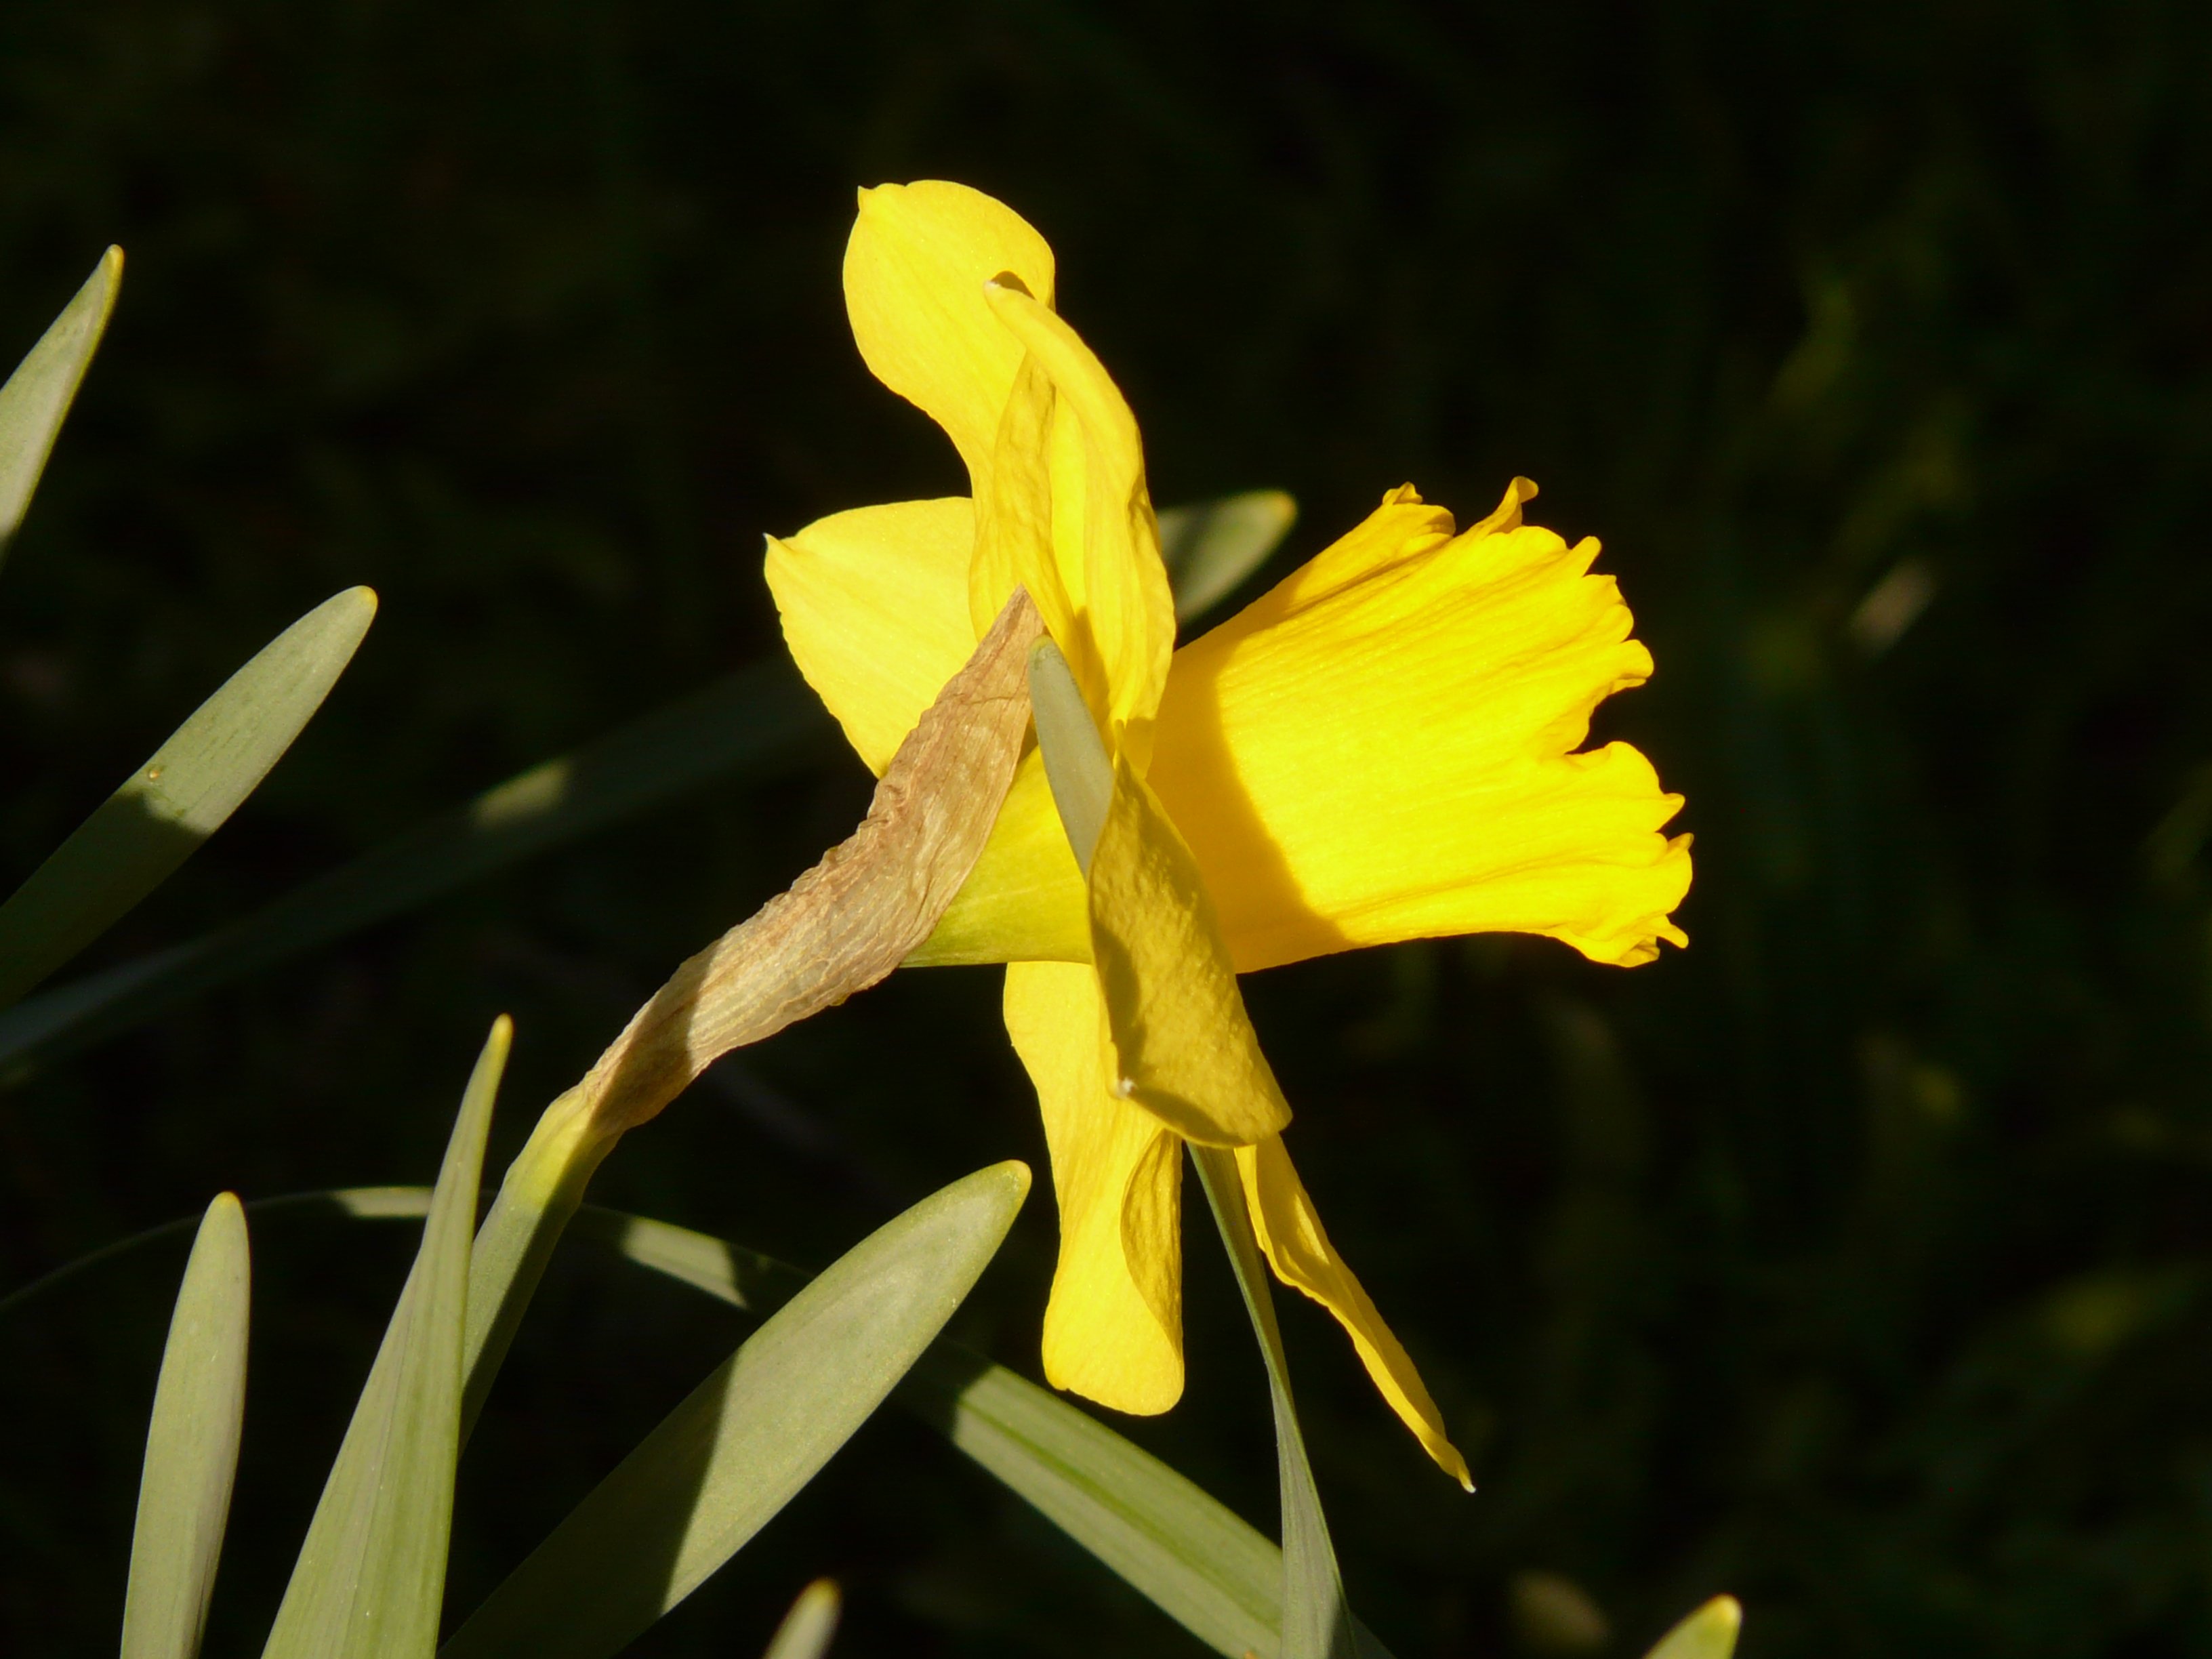
blossom, plant, leaf, flower, bloom, macro, botany, yellow, close, daffodil, flora, wildflower, narcissus, macro photography, flowering plant, plant stem, land plant, fawn lily